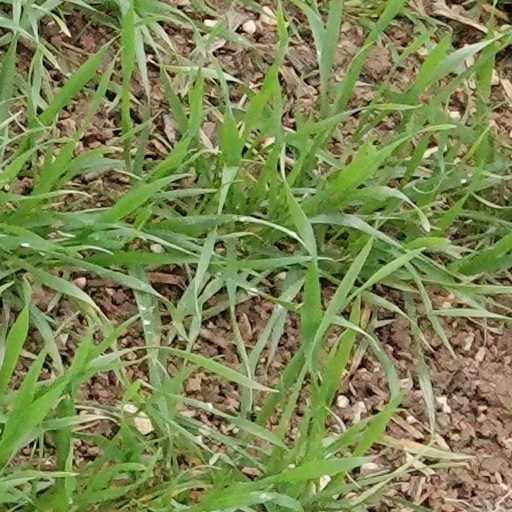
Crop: wheat